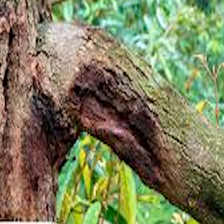
Label: stem_cracking_ gummosis